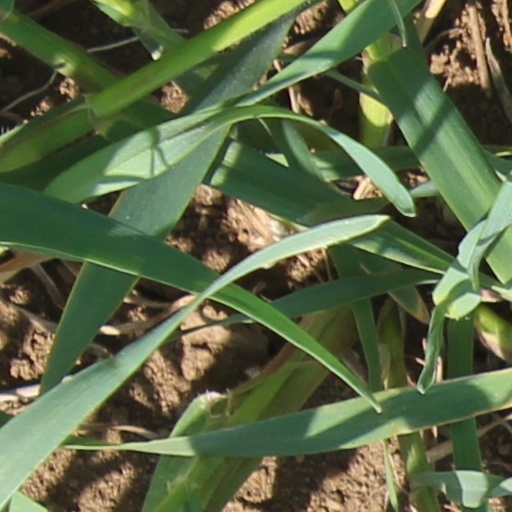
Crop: wheat